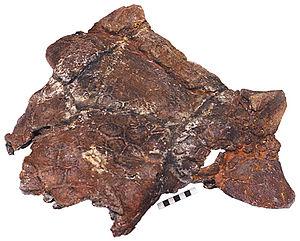
Oohkotokia est un genre éteint de dinosaures ornithischiens de la famille des ankylosauridés, classé dans la sous-famille des Ankylosaurinae. La découverte de restes fossiles de spécimens dans la formation de Two Medicine dans le Montana, aux États-Unis, plaide en faveur de l'hypothèse que les ankylosaurinés ont prospéré de manière continue dans ce qui est maintenant le Montana et l'Alberta au Crétacé supérieur, pendant le Campanien supérieur et le Maastrichtien inférieur.
Scolosaurus est un genre éteint de dinosaures ankylosauridés de la sous - famille Ankylosaurinae. Il est connu soit des niveaux inférieurs de la formation Dinosaur Park, soit des niveaux supérieurs de la Formation d'Oldman dans le Crétacé supérieur en Alberta, Canada. Il contient deux espèces, S. cutleri et S. thronus.